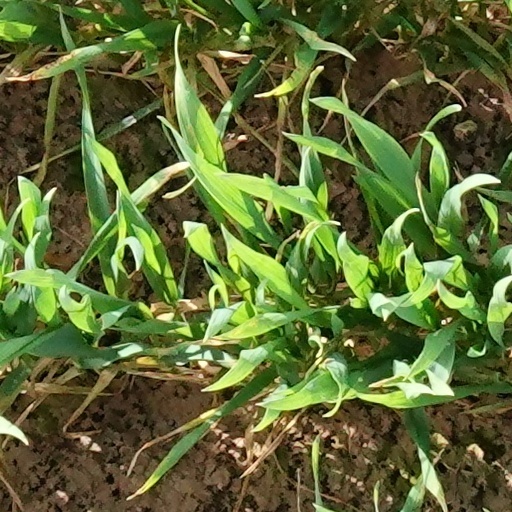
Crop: wheat